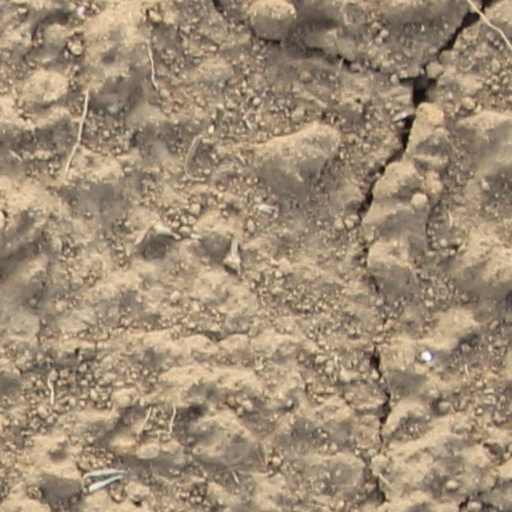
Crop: wheat